Antimatter rocket

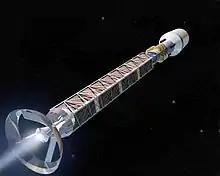
A proposed antimatter rocket

An antimatter rocket is a proposed class of rockets that use antimatter as their power source. There are several designs that attempt to accomplish this goal. The advantage to this class of rocket is that a large fraction of the rest mass of a matter/antimatter mixture may be converted to energy, allowing antimatter rockets to have a far higher energy density and specific impulse than any other proposed class of rocket.